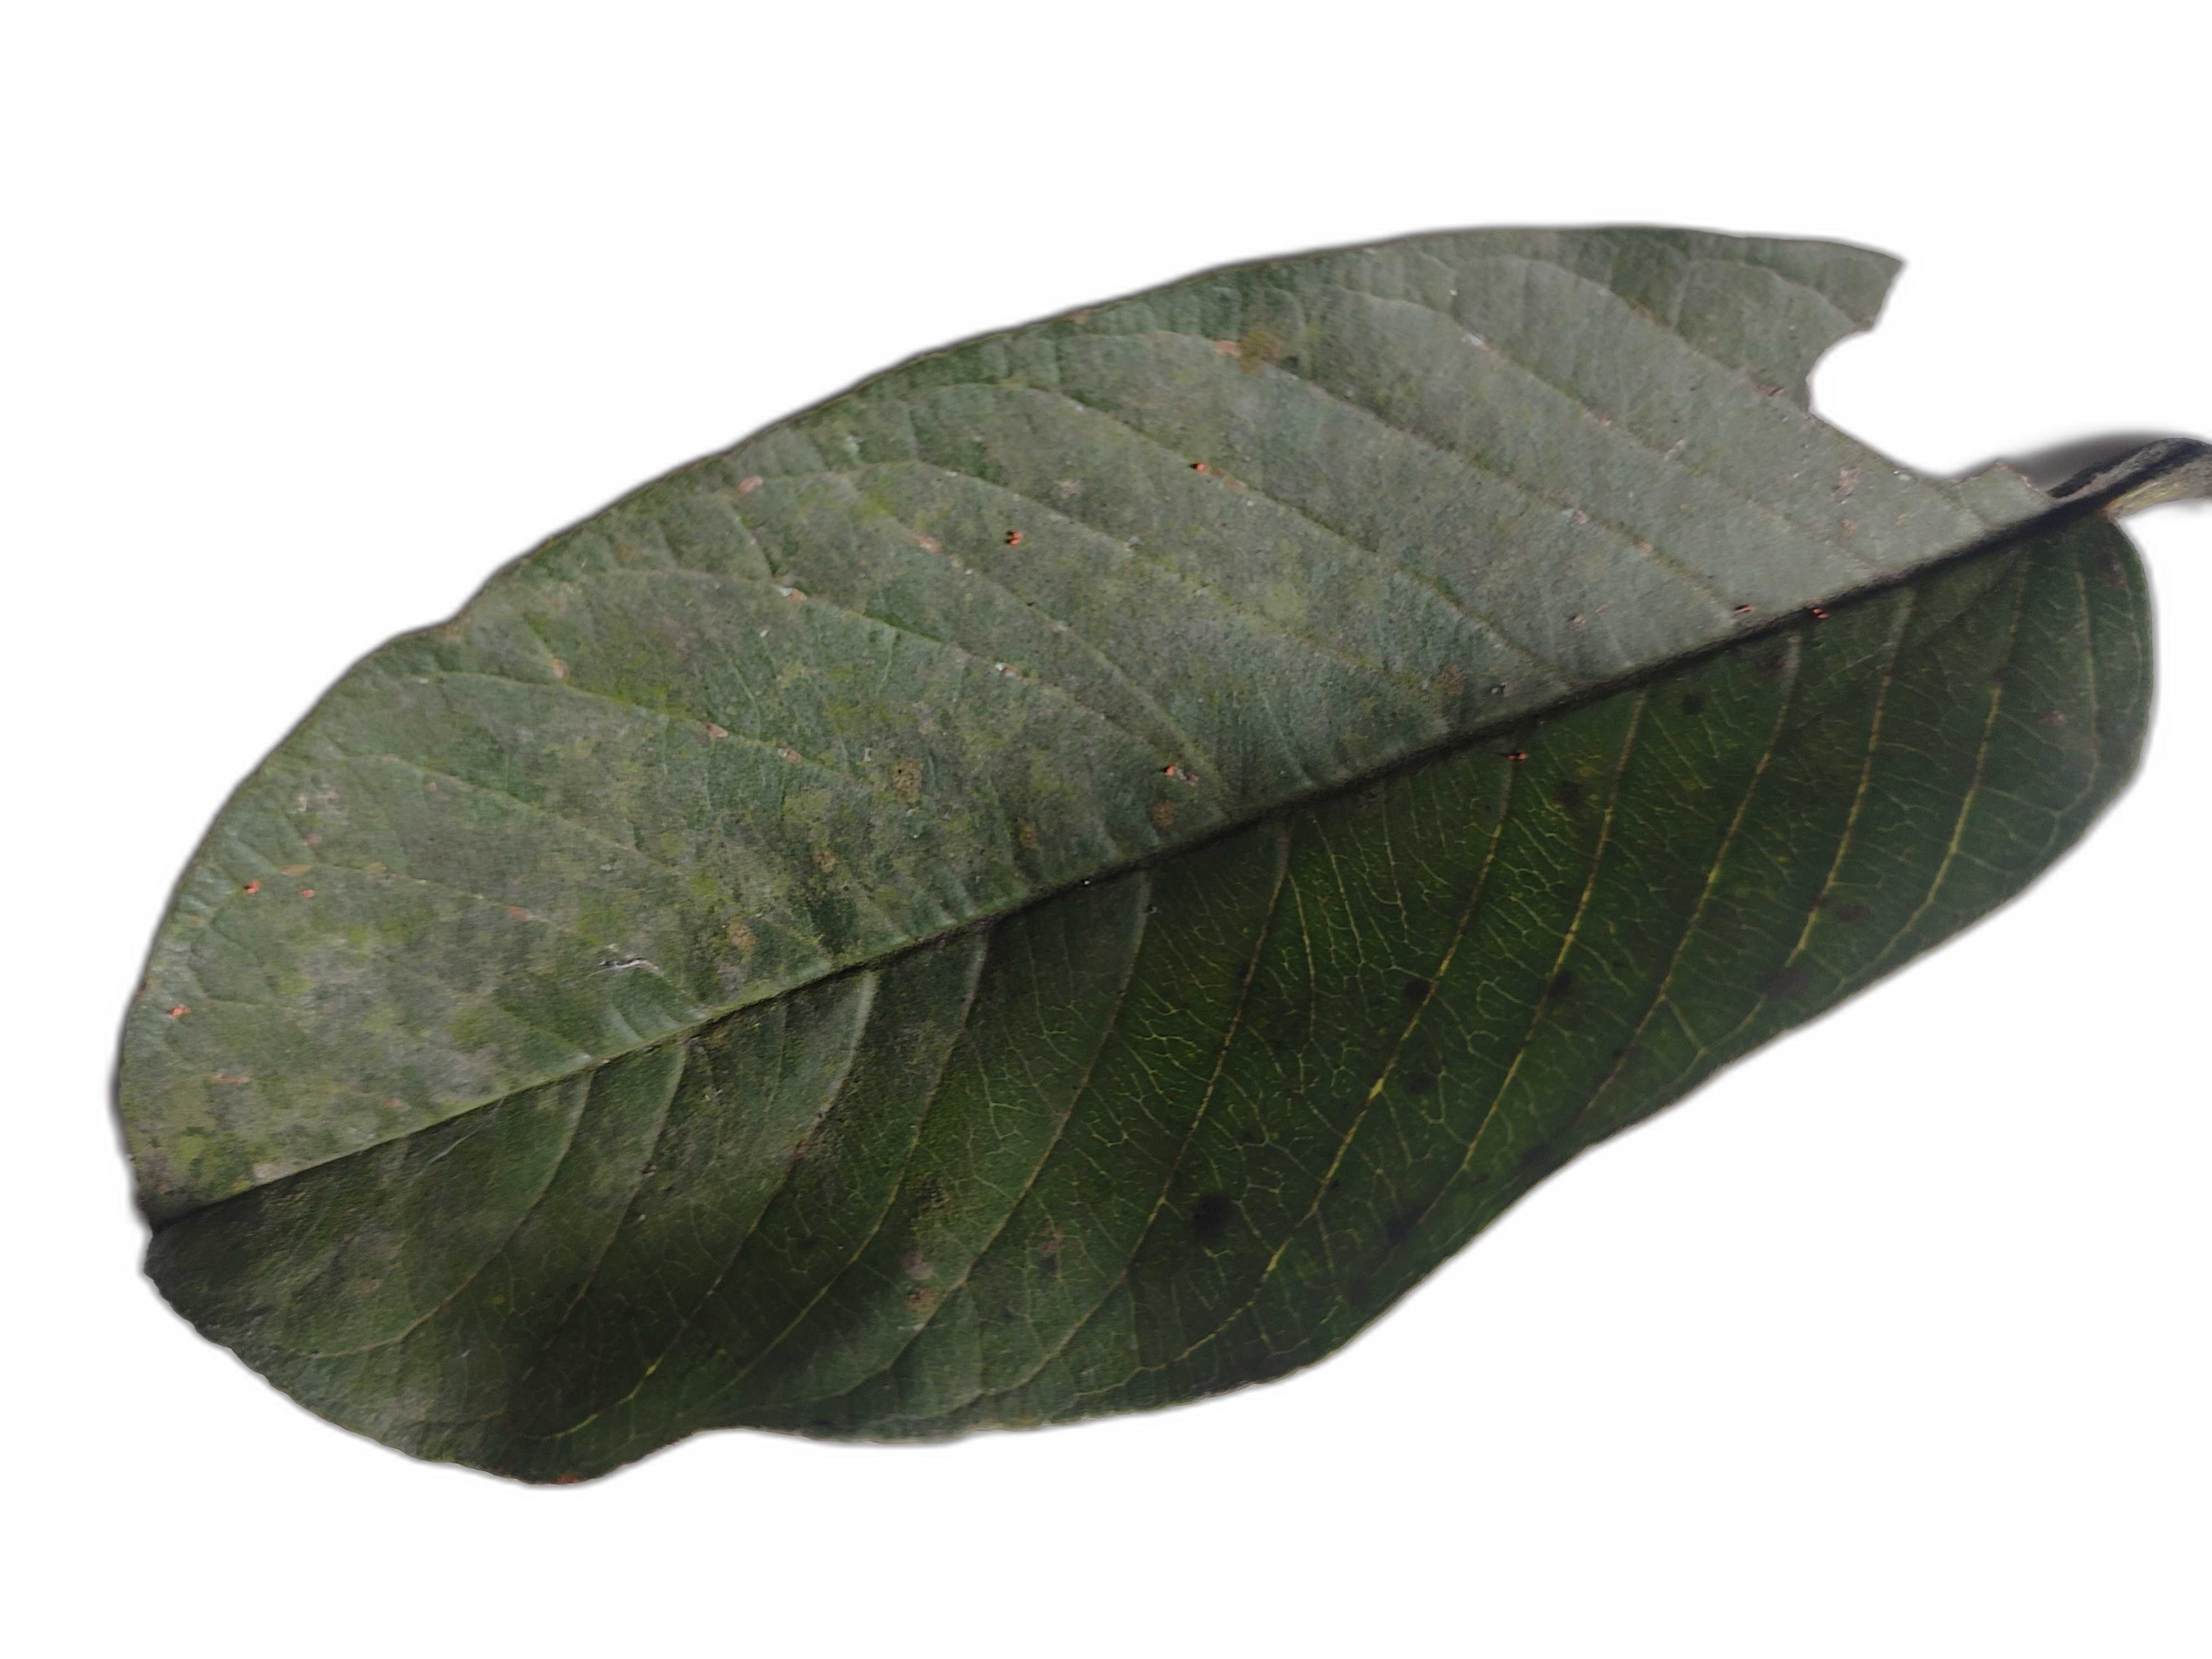
Plant part: leaf
Disease: Anthracnose